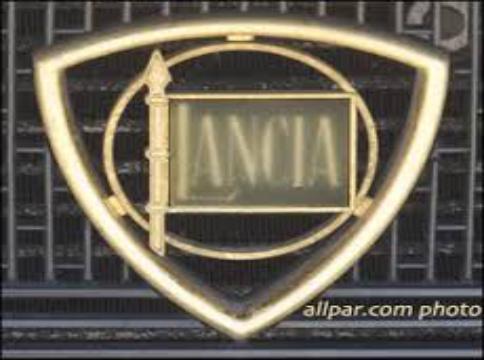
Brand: Lancia
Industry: Transportation